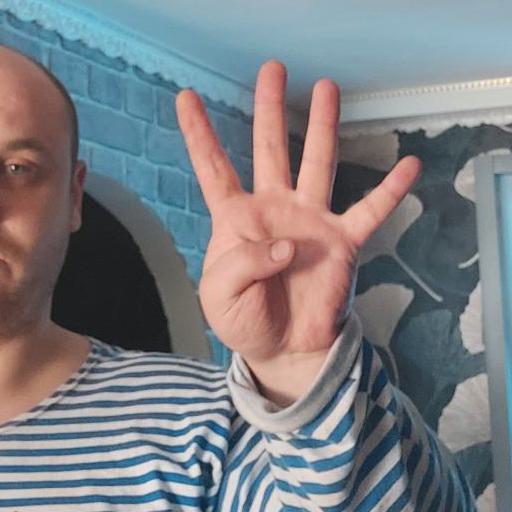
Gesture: four